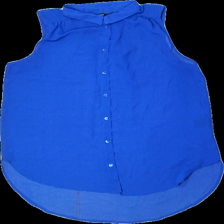
View: front
Type: Shirt
Category: Ladies
Brand: Lindex
Colors: Blue
Material: 100% polyester
Cut: None
Size: 40
Season: Summer
Stains: Minor
Price range: <50
Recommended usage: Reuse